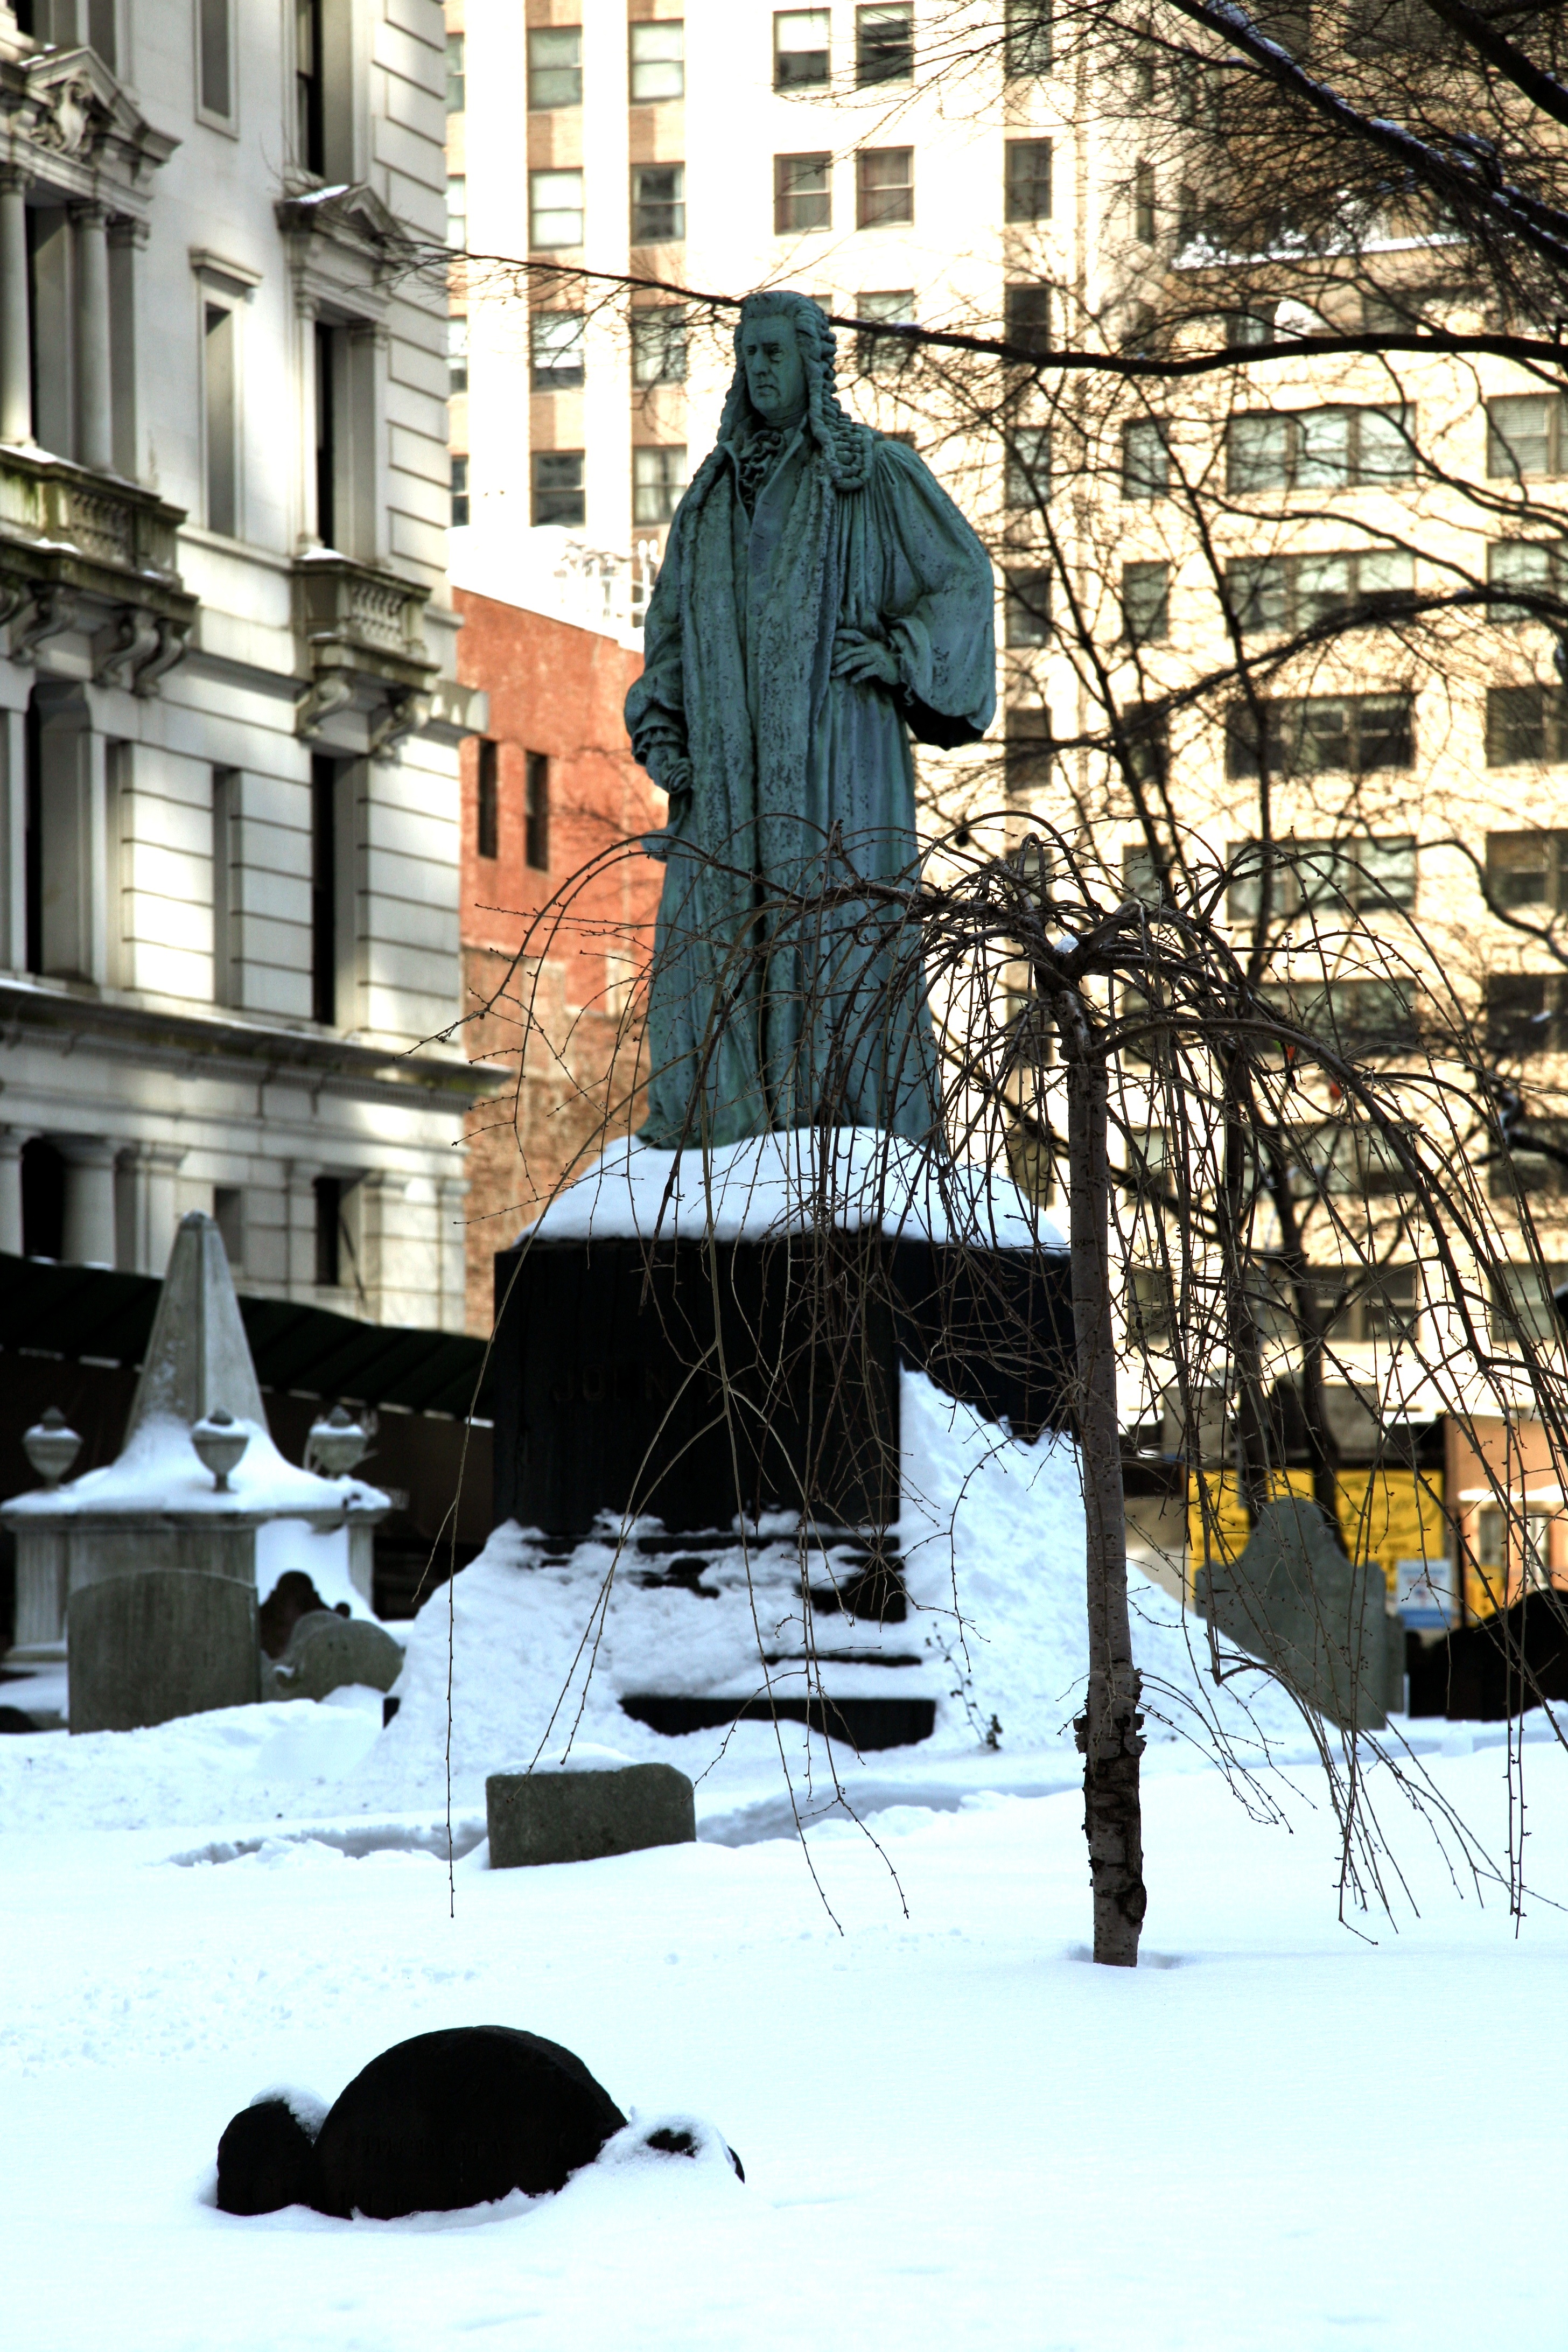
snow, winter, street, manhattan, statue, spring, nyc, canon, weather, church, clothing, cemetery, season, newyork, newyorkcity, ny, eglise, 5d, lowermanhattan, ef24105mmf4lisusm, trinitywallstreet